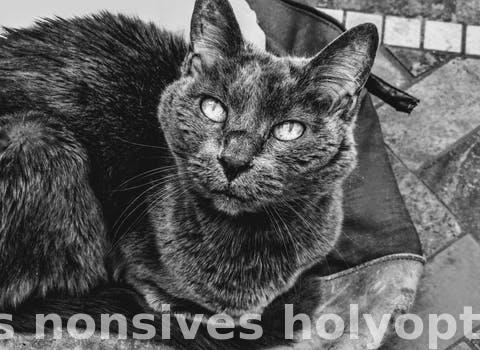
Label: Watermark